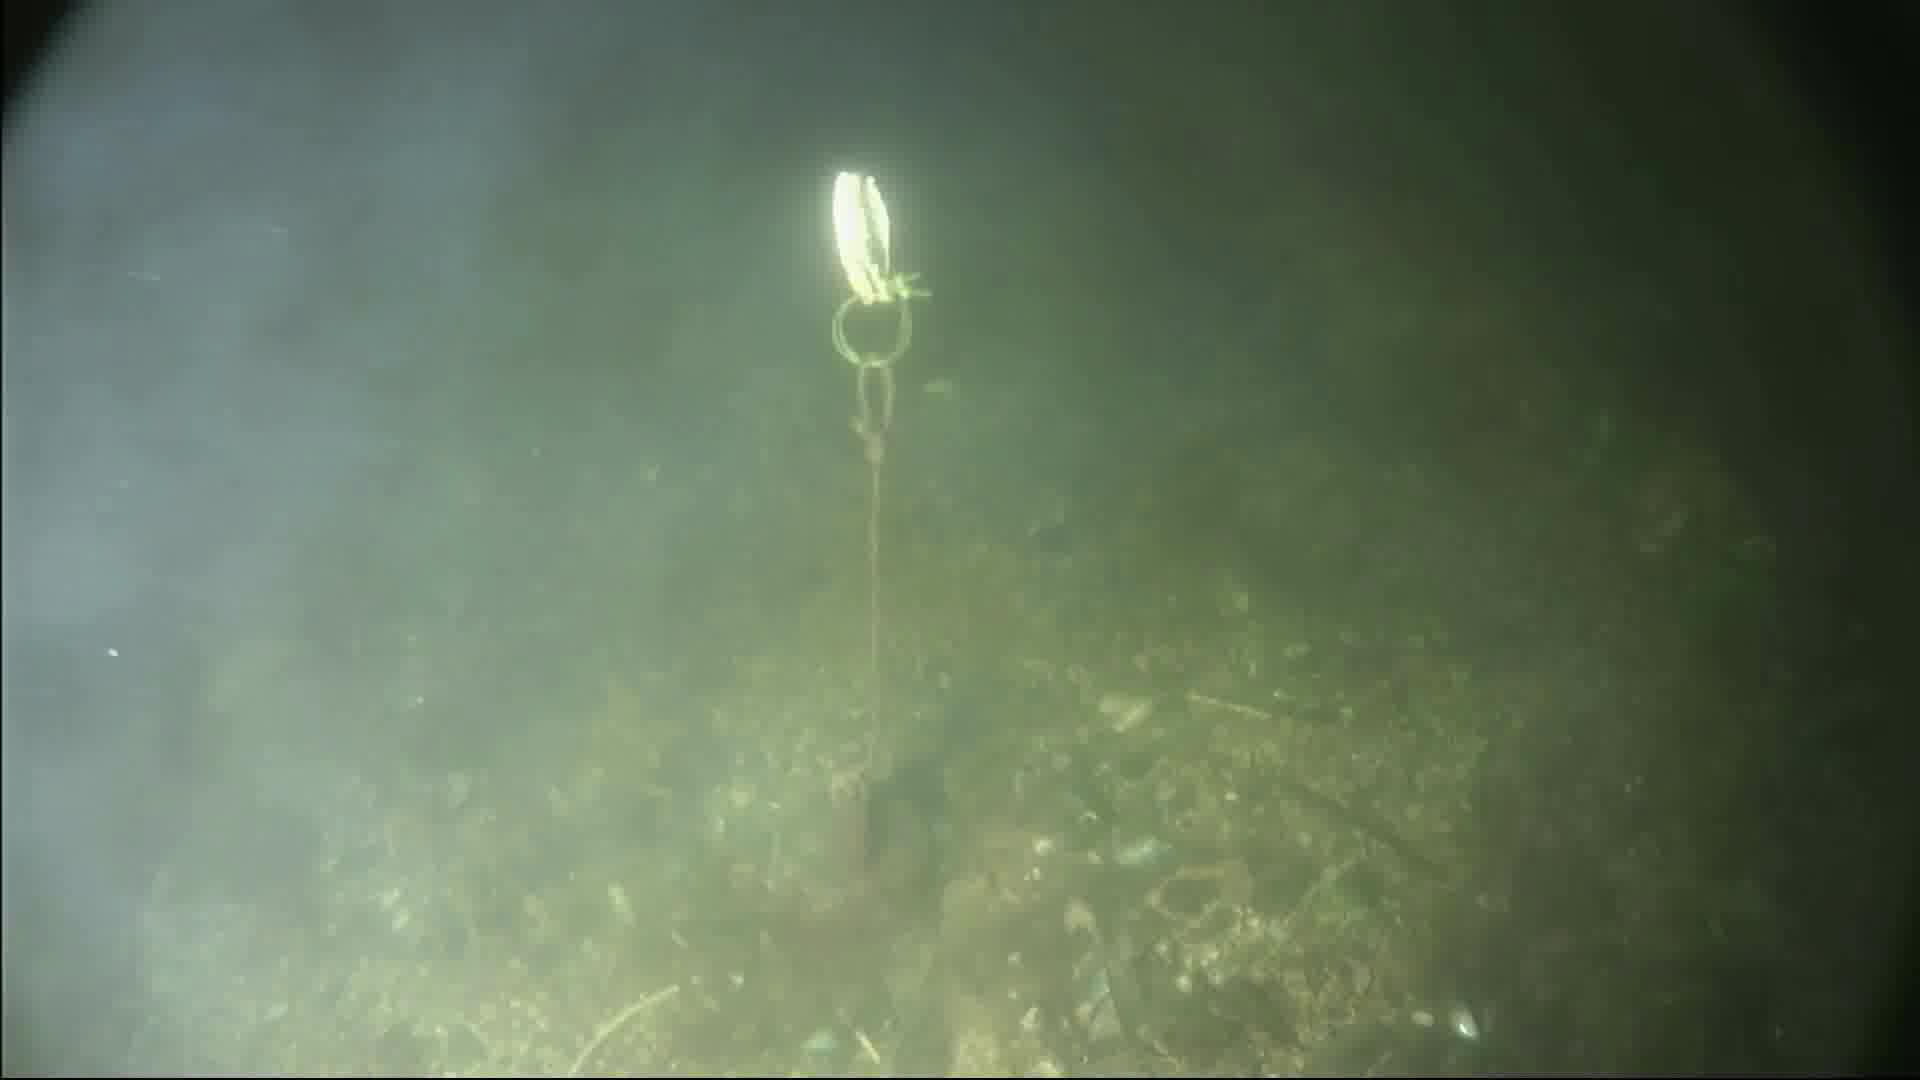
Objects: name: crab